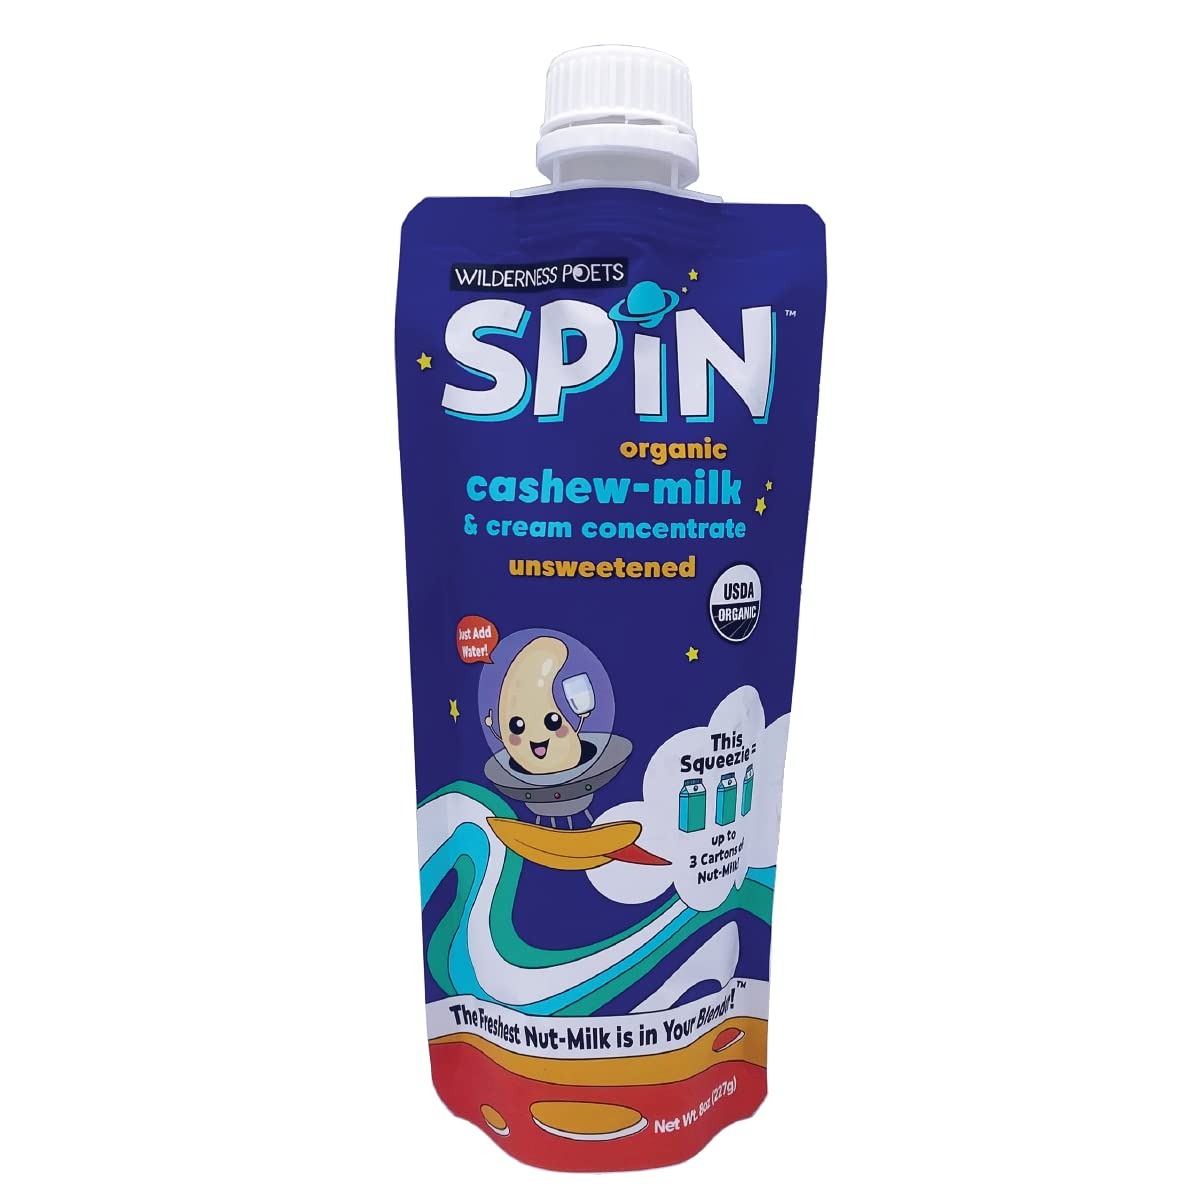
Item Name: Wilderness Poets SPiN, Organic Cashew Cream & Milk Concentrate (Unsweetened) - 14 Servings - Make Cashew Cream or Milk - Non-Dairy Creamer for Coffee, Tea, Lattes, Smoothies and Vegan Desserts (8 Ounce Squeeze Bag)
Bullet Point 1: The Freshest Cashew Milk is in your Blender: Make your own Cashew Milk or Cream in seconds (no need to soak & strain nuts). Just add SPiN to water & blend. Use SPiN to make barista-level blended drinks, vegan desserts, sauces, cashew-cheese & beyond.
Bullet Point 2: Cashew Milk Shouldn’t be Rocket Science – Cashew SPiN is made with one ingredient: organic cashews – Zero funky preservatives, gums, or vegetable oils. – To make Cashew Milk add 1-2 Tbsp SPiN to 1 cup water & blend for 20 seconds. Skip the water & use SPiN as Cashew Cream.
Bullet Point 3: SPiN is more Sustainable: this 8 oz Squeezie of SPiN can make up to 3 Cartons of Cashew Milk. Commercial Cashew Milk is 97% water. Switch to SPiN to reduce the negative environmental impact tied to shipping heavy water around in non-recyclable cartons.
Bullet Point 4: SPiN is Healthier: rich in protein, Vitamin E & fiber. Vegan, Paleo, Gluten Free, Non GMO, No added sugar or salt. Use SPiN everywhere you would use cashew cream, dairy milk, oat milk, coconut milk, rice milk, soy milk, or dairy creamer.
Bullet Point 5: SPiN is Shelf Stable – No refrigeration is necessary for SPiN Concentrate. Store your prepared Cashew Milk (SPiN blended with water), creamer & other cashew based creations in a refrigerator. Enjoy and Share.
Product Description: SPiN: Organic Cashew Cream & Milk Concentrate
Value: 8.0
Unit: Ounce

Price: 10.68